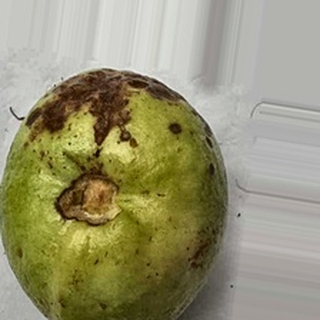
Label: guava_anthracnose